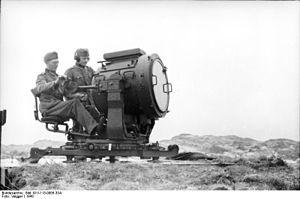
Un projecteur est un appareil qui combine une ou plusieurs source lumineuse avec un dispositif optique destiné à projeter un puissant faisceau de lumière dans une direction particulière.